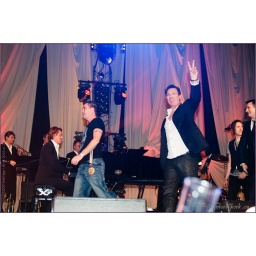
TV registratie van de Top 2000 in Concert - editie 2009Heineken Music Hall AmsterdamRadio 2 en Ned. 3 - NPS